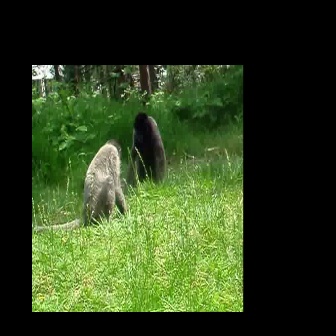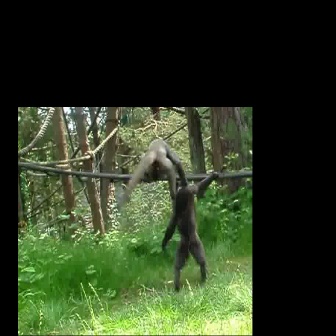
  Please identify the target specified by the bounding box [31,137,128,233] in the first image and locate it in the second image. Return the coordinates in [x_min,y_min,x_max,y_max] format.
Answer: [108,137,187,216]